I. P. Paul

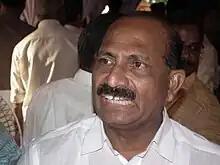

I.P. Paul is an Indian National Congress politician from Thrissur city, India. He was the fourth mayor of Thrissur Municipal Corporation.